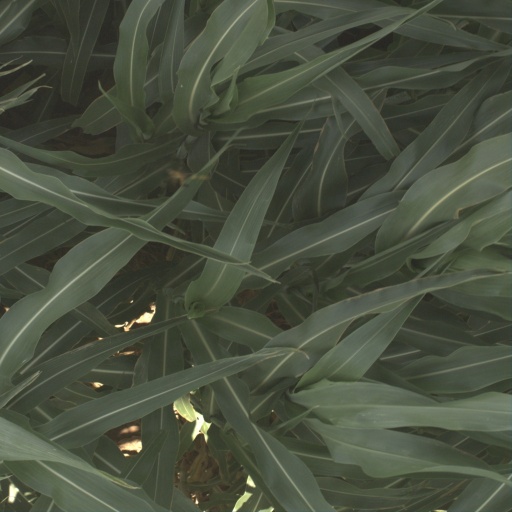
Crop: sorghum